Topography of ancient Rome

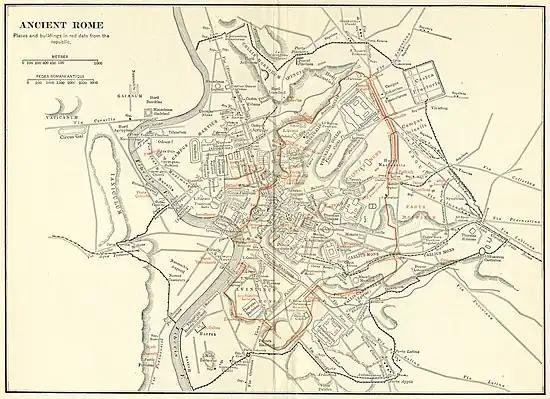
Platner's map of Rome for "The Topography and Monuments of Ancient Rome" (1911).

The topography of ancient Rome is the description of the built environment of the city of ancient Rome. It is a multidisciplinary field of study that draws on archaeology, epigraphy, cartography and philology. The word 'topography' here has its older sense of a description of a place, now often considered to be local history, rather than its usual modern meaning, the study of landforms.